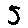
Label: 5